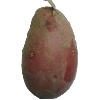
Label: red_potato